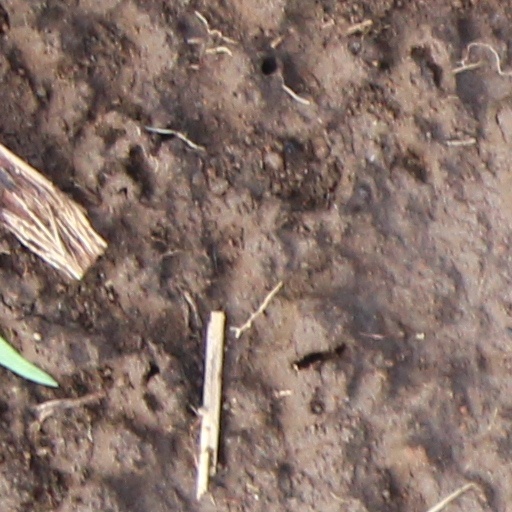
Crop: wheat